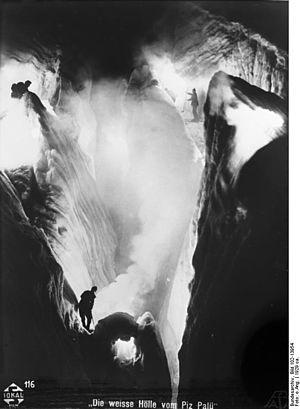
L'Enfer blanc du Piz Palü est un film muet dramatique allemand de 1929 écrit et réalisé par Arnold Fanck et Georg Wilhelm Pabst. Ce film de montagne met en vedette la future cinéaste Leni Riefenstahl et Ernst Udet, as de l'aviation de la Première Guerre mondiale.